List of rivers of the Americas by coastline

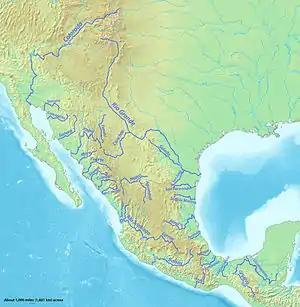

This list of rivers of the Americas by coastline includes the major coastal rivers of the Americas arranged by country. A link to a map of rivers with known coordinates is listed at right. The ocean coasts are demarcated as follows: